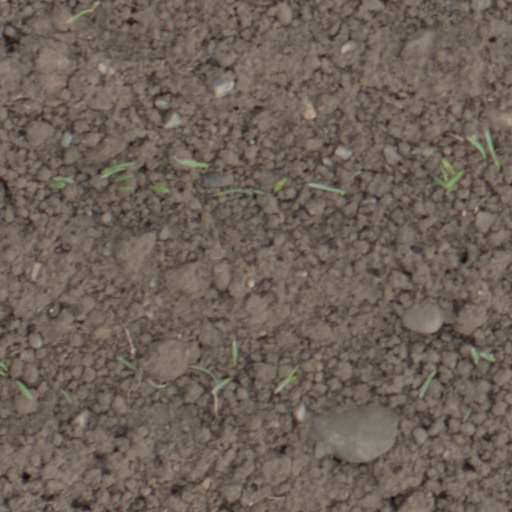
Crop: wheat